Sumerogram

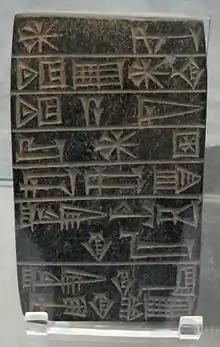
Foundation tablet from the Temple of Inanna at Uruk, dating to the reign of Ur-Nammu, featuring the Sumerogram on the left of the last two rows.

A Sumerogram is the use of a Sumerian cuneiform character or group of characters as an ideogram or logogram rather than a syllabogram in the graphic representation of a language other than Sumerian, such as Akkadian, Eblaite, or Hittite. This type of logogram characterized, to a greater or lesser extent, every adaptation of the original Mesopotamian cuneiform system to a language other than Sumerian. The frequency and intensity of their use varied depending on period, style, and genre. In the same way, a written Akkadian word that is used ideographically to represent a language other than Akkadian (such as Hittite) is known as an "Akkadogram".